List of California Golden Bears bowl games

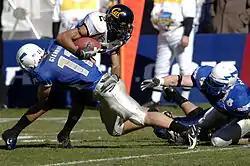
On offense during the 2007 Armed Forces Bowl.

The California Golden Bears college football team competes as part of the National Collegiate Athletic Association (NCAA) Division I Football Bowl Subdivision (FBS), representing the University of California, Berkeley in the North Division of the Pac-12 Conference (Pac-12). Since the establishment of the team in 1886, California has appeared in 26 bowl games, including eight appearances in the Rose Bowl Game. Their latest bowl appearance was the 2024 LA Bowl, where California was defeated by the UNLV Rebels 24–13, to give the Golden Bears an overall bowl record of 12–13–1 (.481).